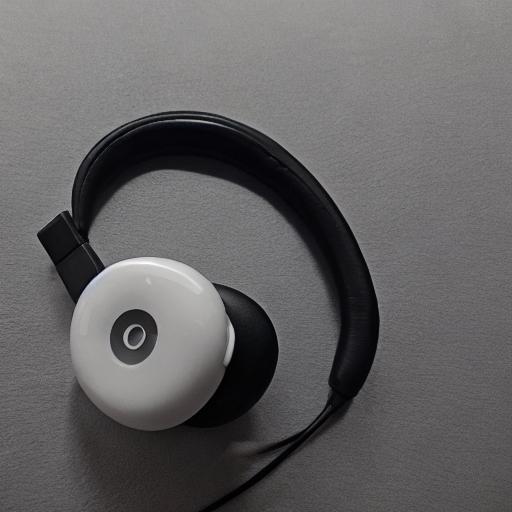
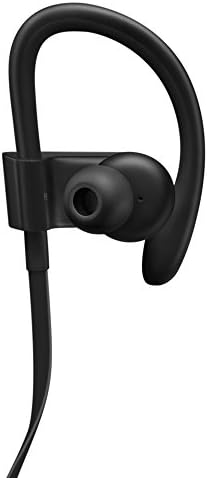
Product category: headphones
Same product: no